BMW in motorsport

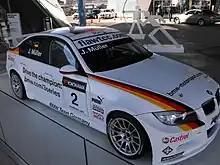
BMW 320si, E90 WTCC, Jörg Müller (BMW Team Germany) 2008

Throughout its history, BMW cars and motorcycles have been successful in a range of motorsport activities. Apart from the factory efforts, many privateer teams enter BMW road cars in touring car racing. BMW also entered cars or provided engines in Formula One, Formula Two and sportscar racing. BMW is currently active in IMSA, the Isle of Man TT, the North West 200, the Superbike World Championship and the Deutsche Tourenwagen Masters (German Touring Car Championship).